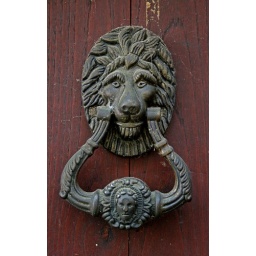
Interesting door knocker on house in Montcuq, France